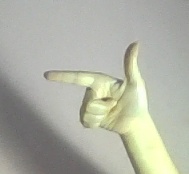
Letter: yaa